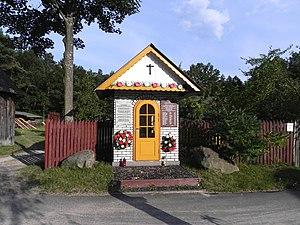
Wola Duża est un village polonais de la gmina de Biłgoraj dans le powiat de Biłgoraj de la voïvodie de Lublin dans l'est de la Pologne.